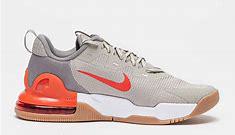
Brand: Nike
Model: Air Max Alpha 5